Gadag-Betageri

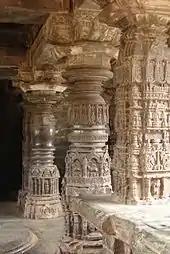
Gadag style Ornate pillars at Sarasvati Temple, Trikuteshwara temple (complex) at Gadag

India census, Gadag-Betageri had a population of 172,813. Males constitute 86,165 of the population and females 86,648. Gadag-Betageri has an average literacy rate of 85.56%. The Sex ratio is about 1006 females per 1000 males to females. 18,419 of the population is under 6 years of age.